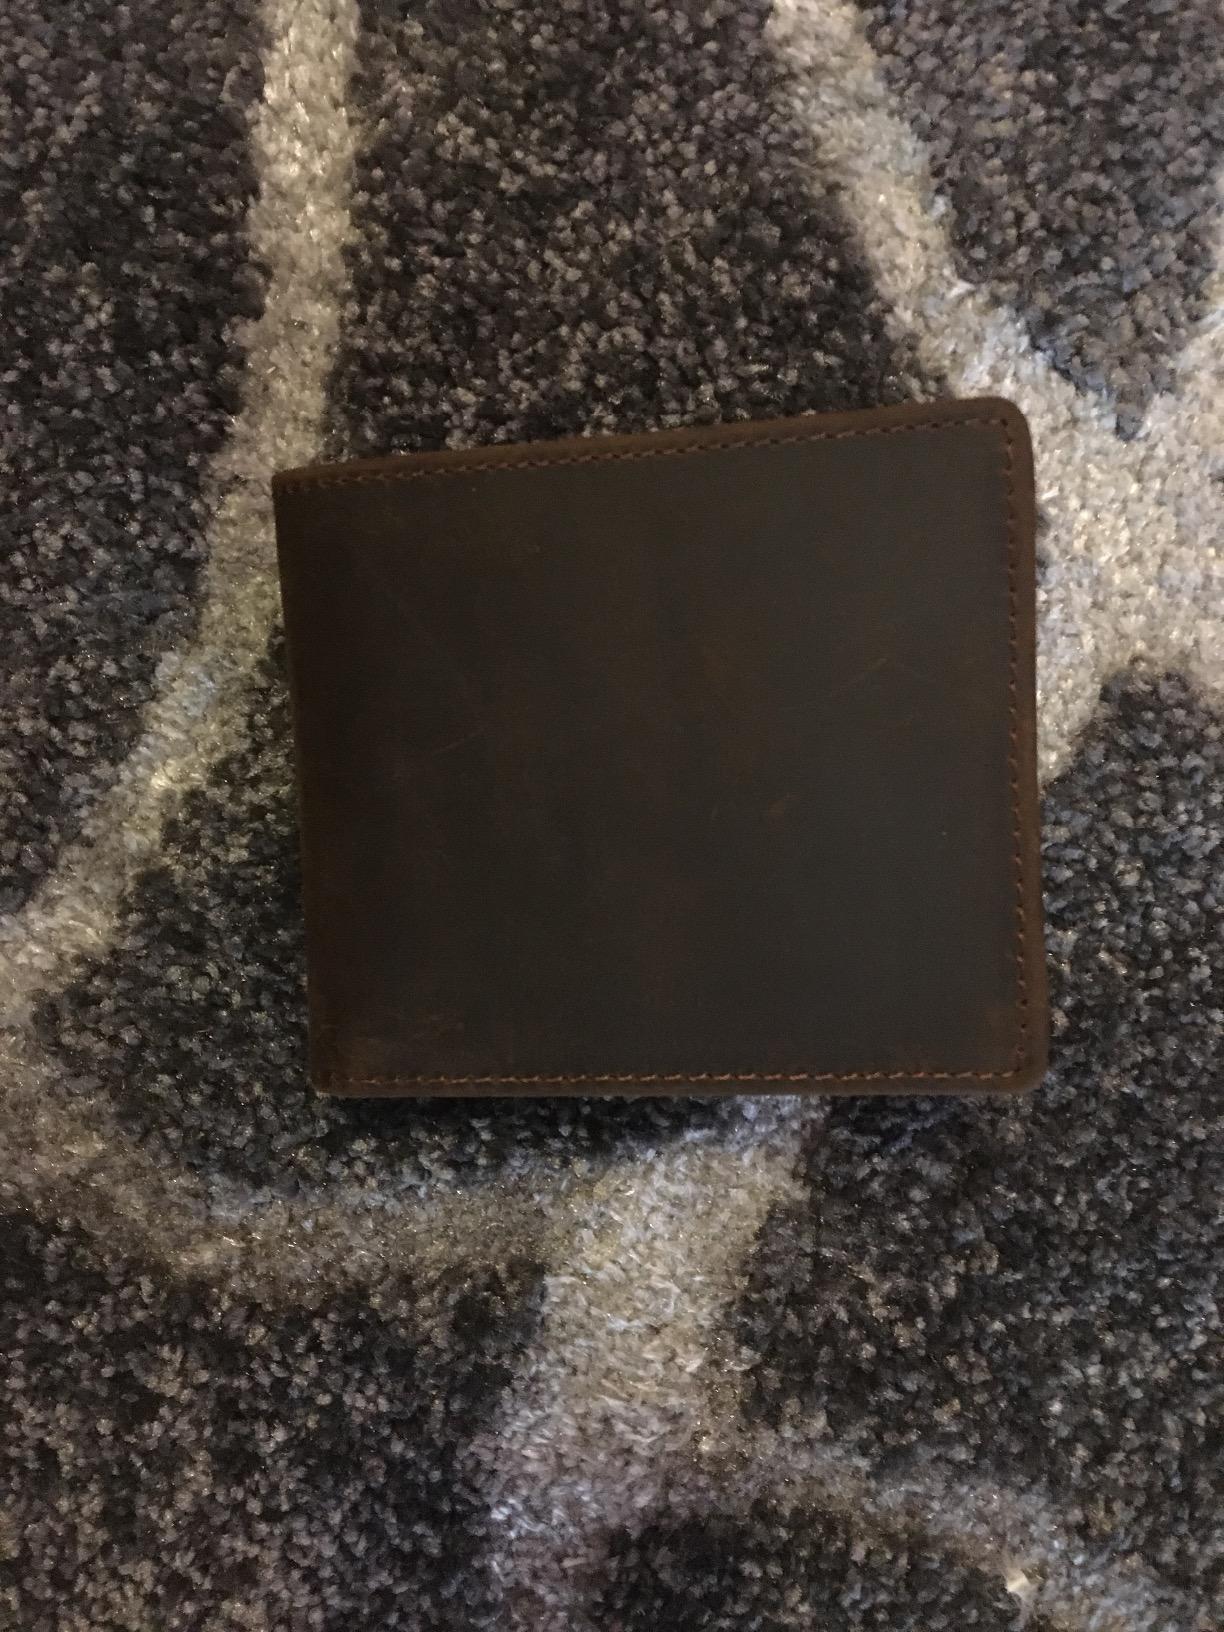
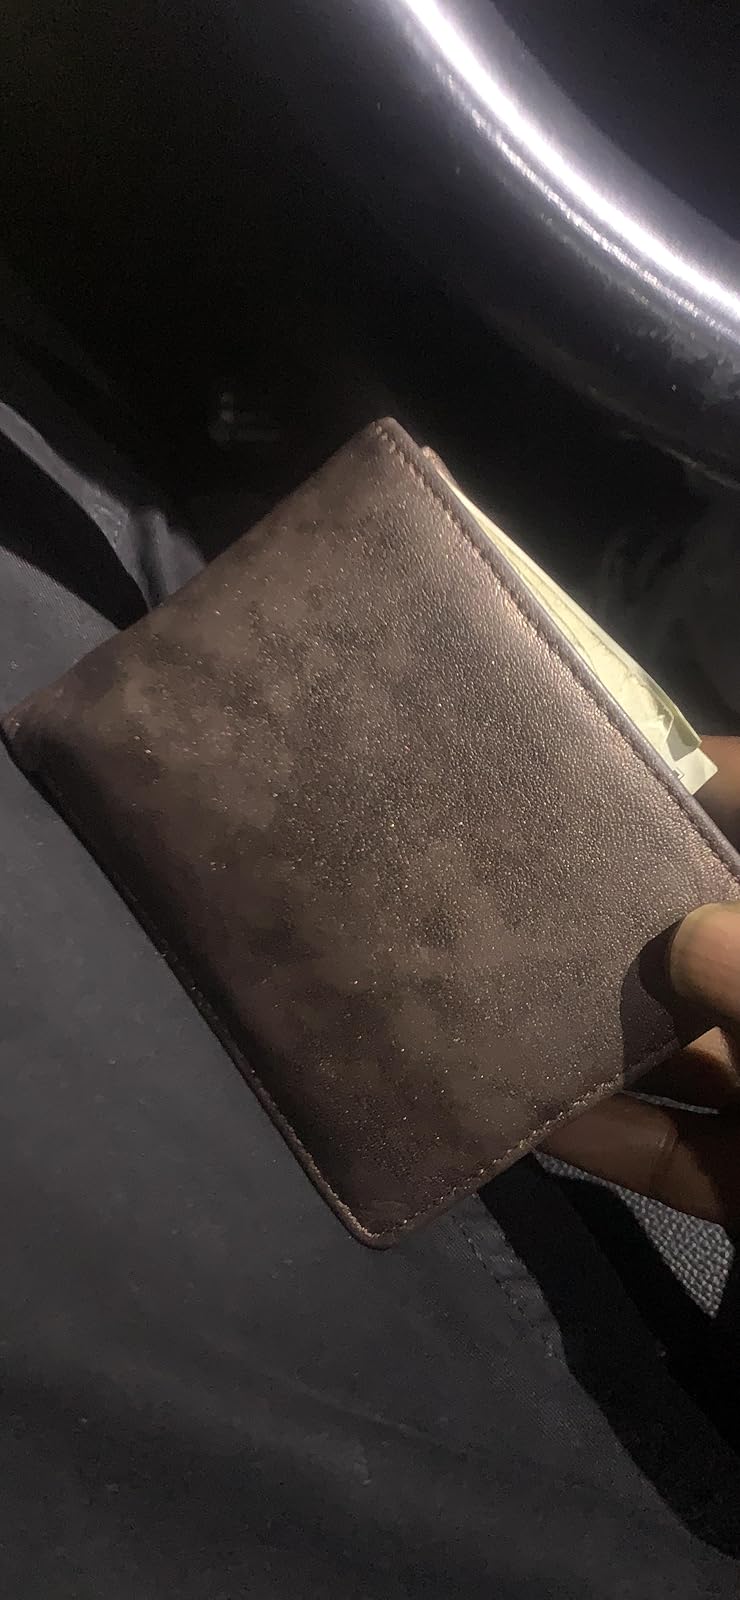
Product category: accessories_wallet
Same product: no